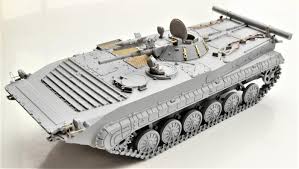
Label: BMP-1